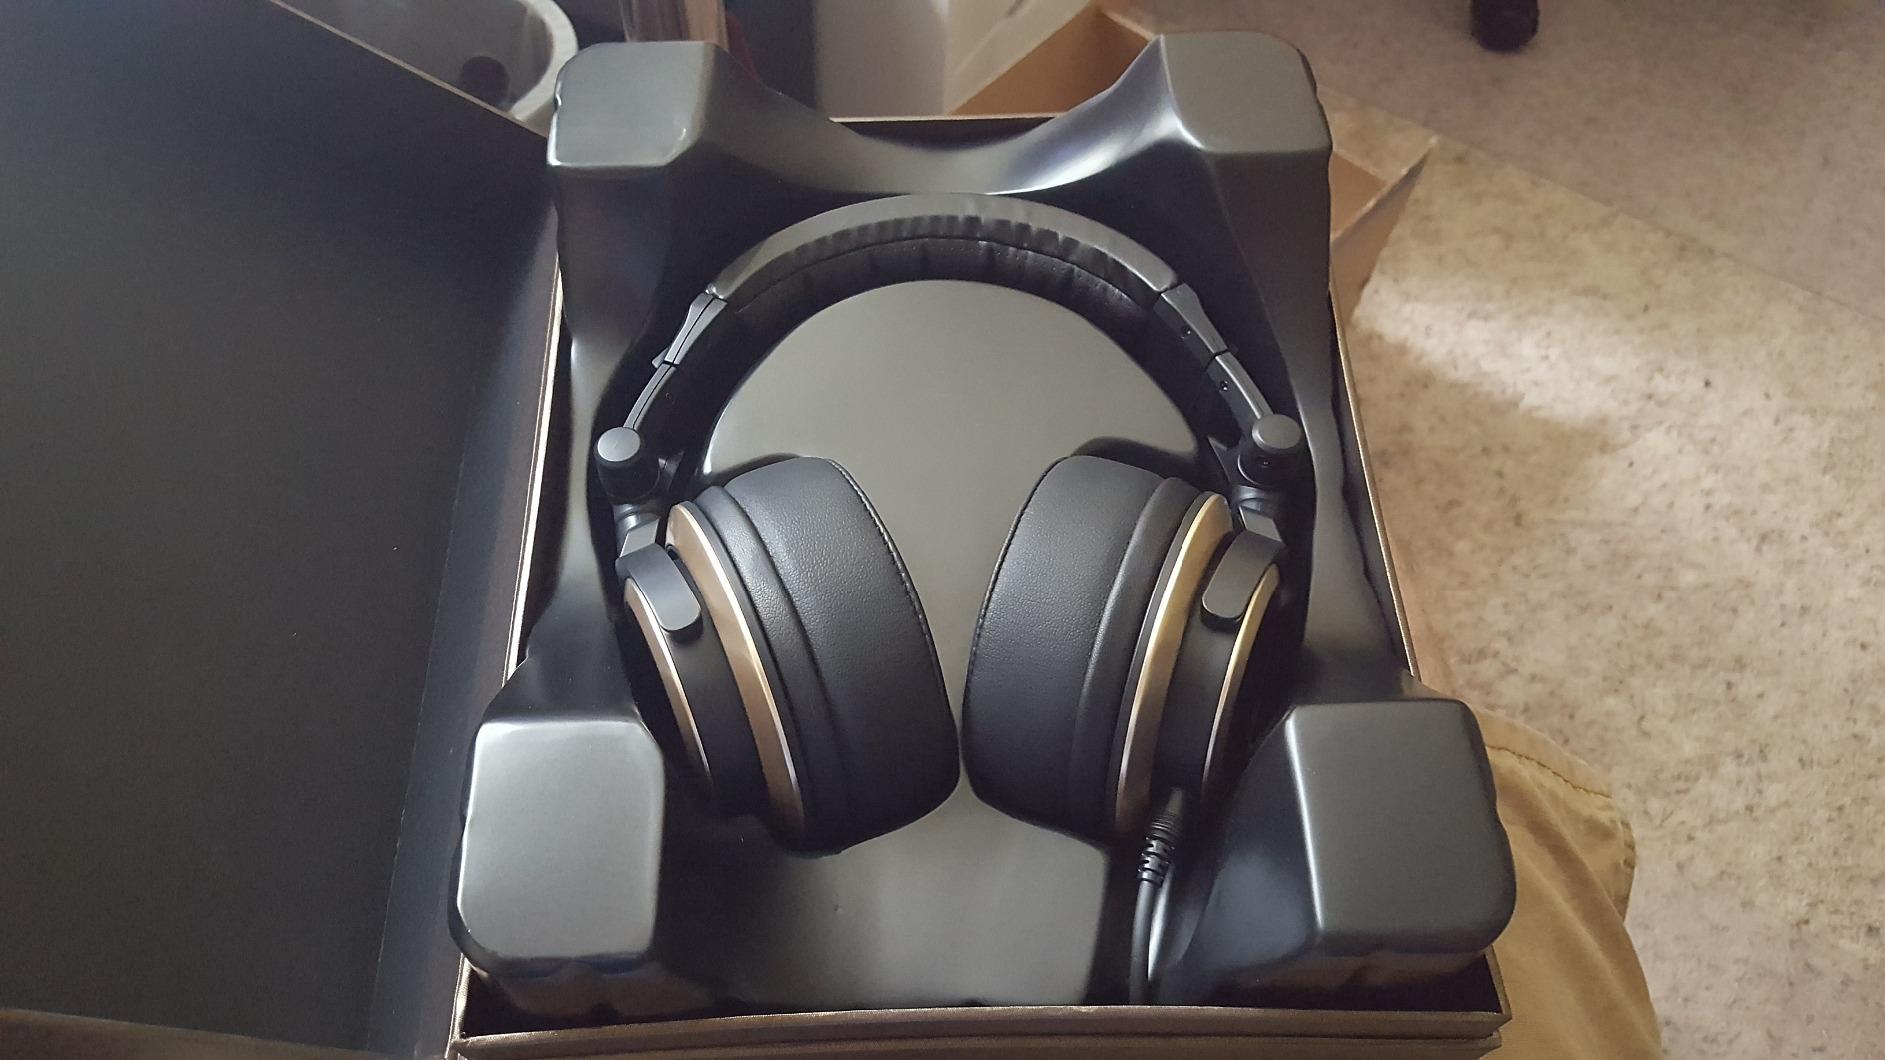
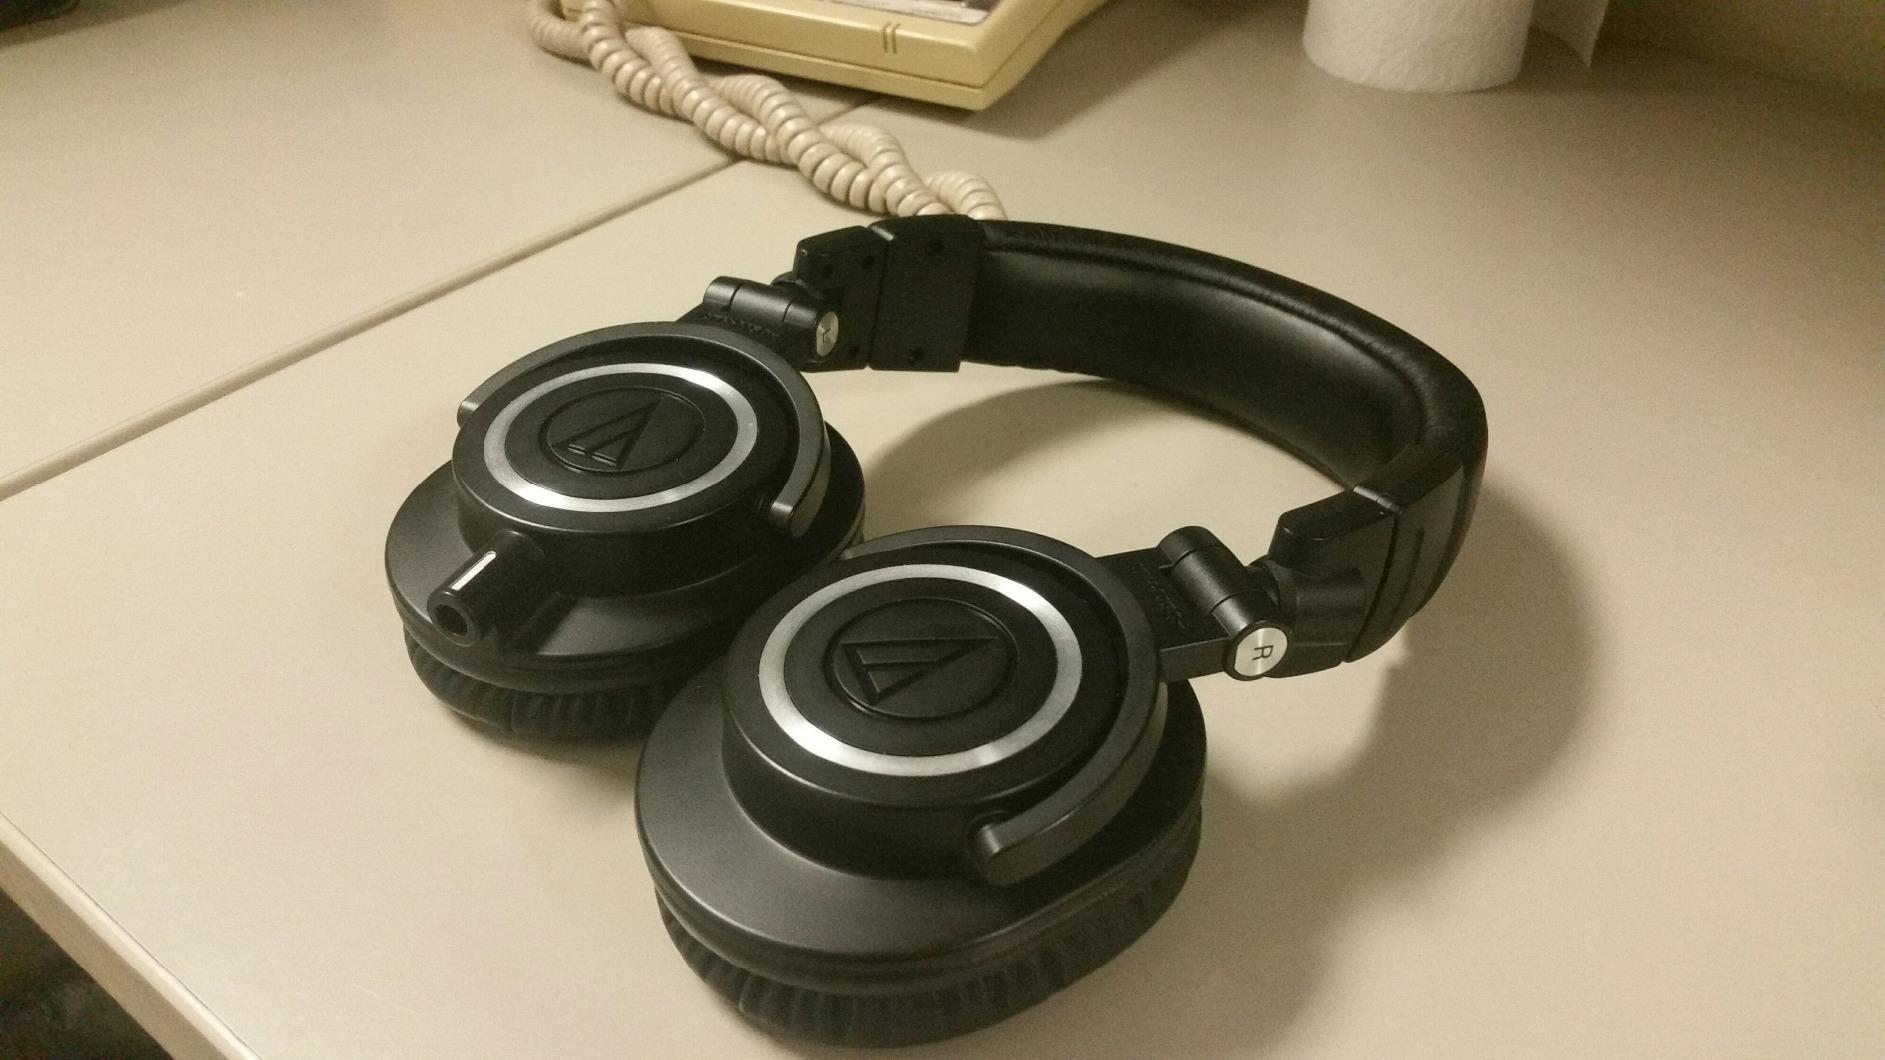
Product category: headphones
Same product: no